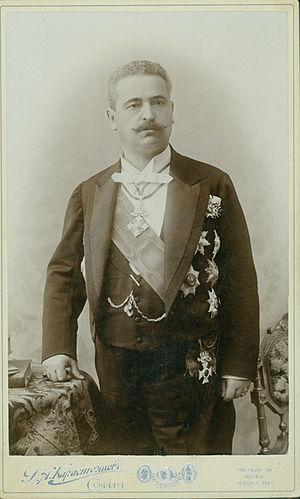
Konstantin Stoilov est un homme politique bulgare né le 23 septembre 1853 à Plovdiv et mort le 23 mars 1901 à Sofia. Il occupe le poste de chef du gouvernement pendant quelques semaines à l'été 1887, puis de 1894 à 1899.